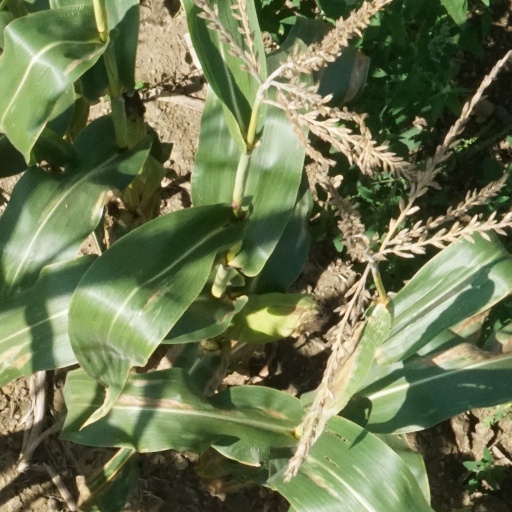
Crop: maize; corn